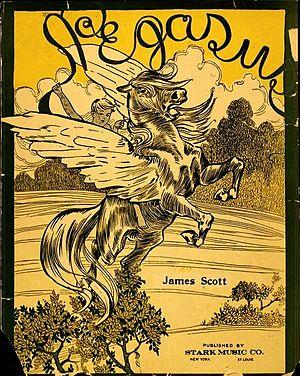
Pegasus, 1920
James Scott, fut un compositeur afro-américain de ragtime. Il représente une figure importante du ragtime classique, au même titre que Scott Joplin et Joseph Lamb. Il composa 39 morceaux, dont une grande partie de "rags". Sa pièce la plus célèbre est le "Frog Legs Rag" de 1906. Scott travailla aussi pendant de nombreuses années pour le cinéma muet, jouant dans les théâtres en même temps que les films étaient projetés dans la salle.